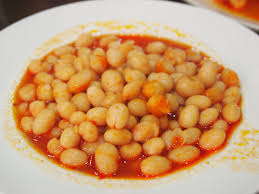
Yemek: kuru_fasulye